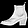
Label: Ankle boot